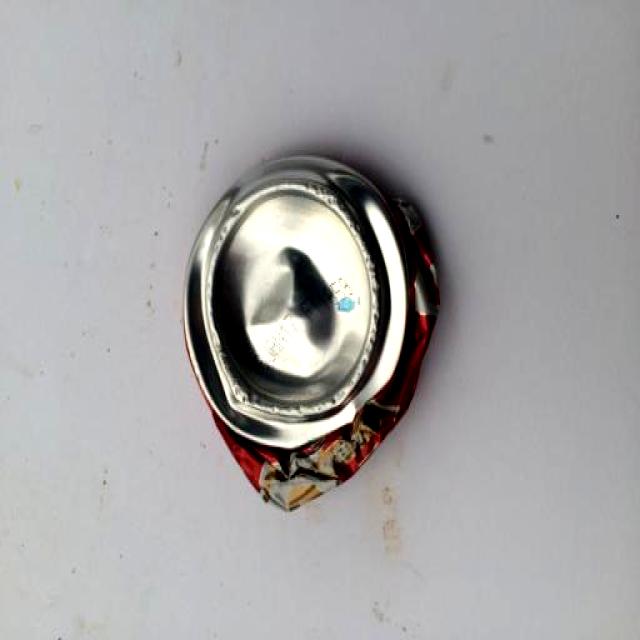
Label: Metal